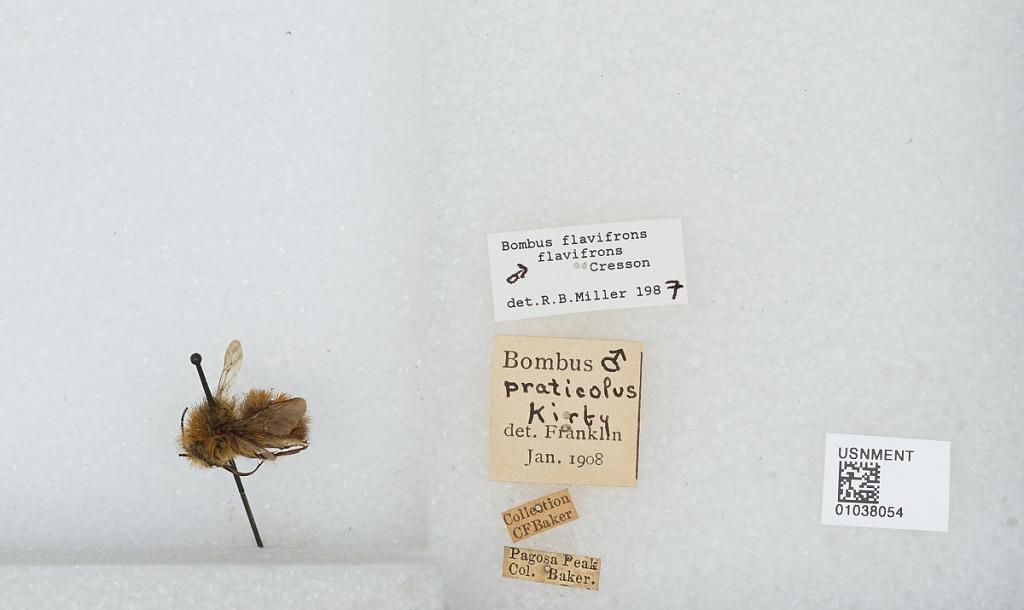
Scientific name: Bombus (Pyrobombus) perplexus Cresson
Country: United States
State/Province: Colorado
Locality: Pagosa Peak
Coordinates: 37.4436, -107.067
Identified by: Franklin